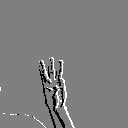
ASL letter: w